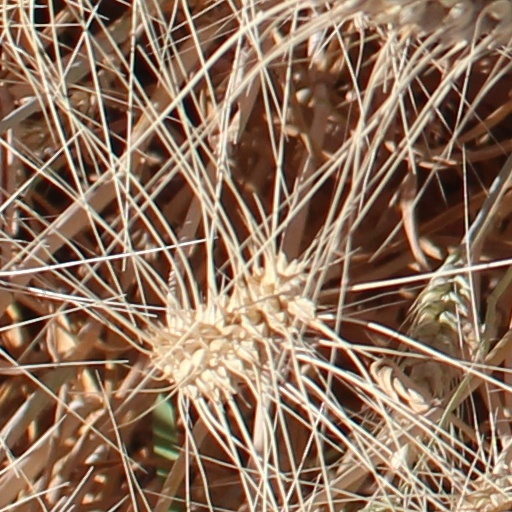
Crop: wheat